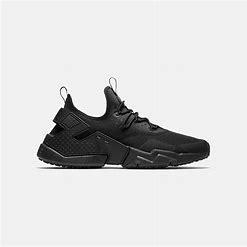
Brand: Nike
Model: Air Huarache Drift